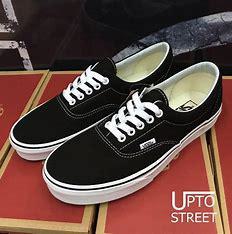
Brand: Vans
Model: Era